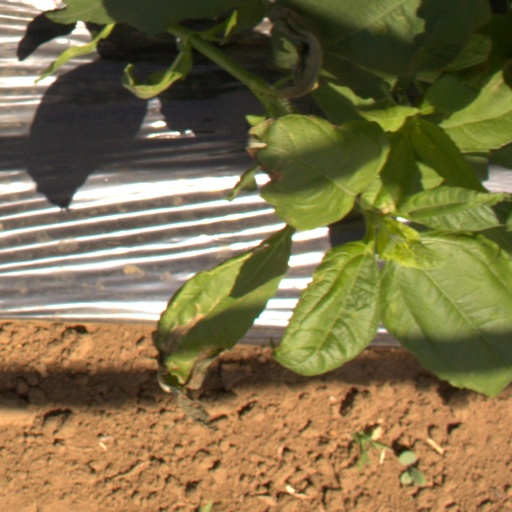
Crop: Jerusalem artichoke